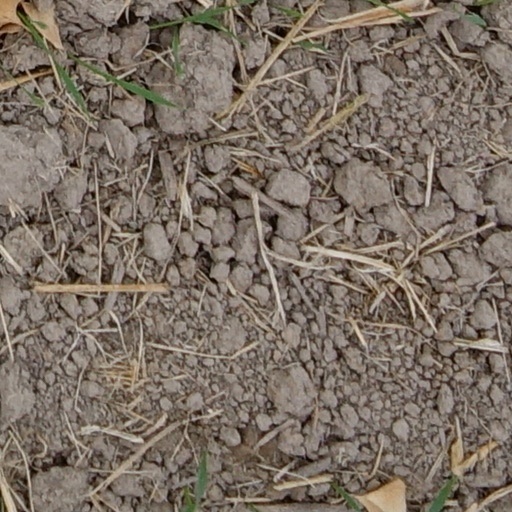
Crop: wheat